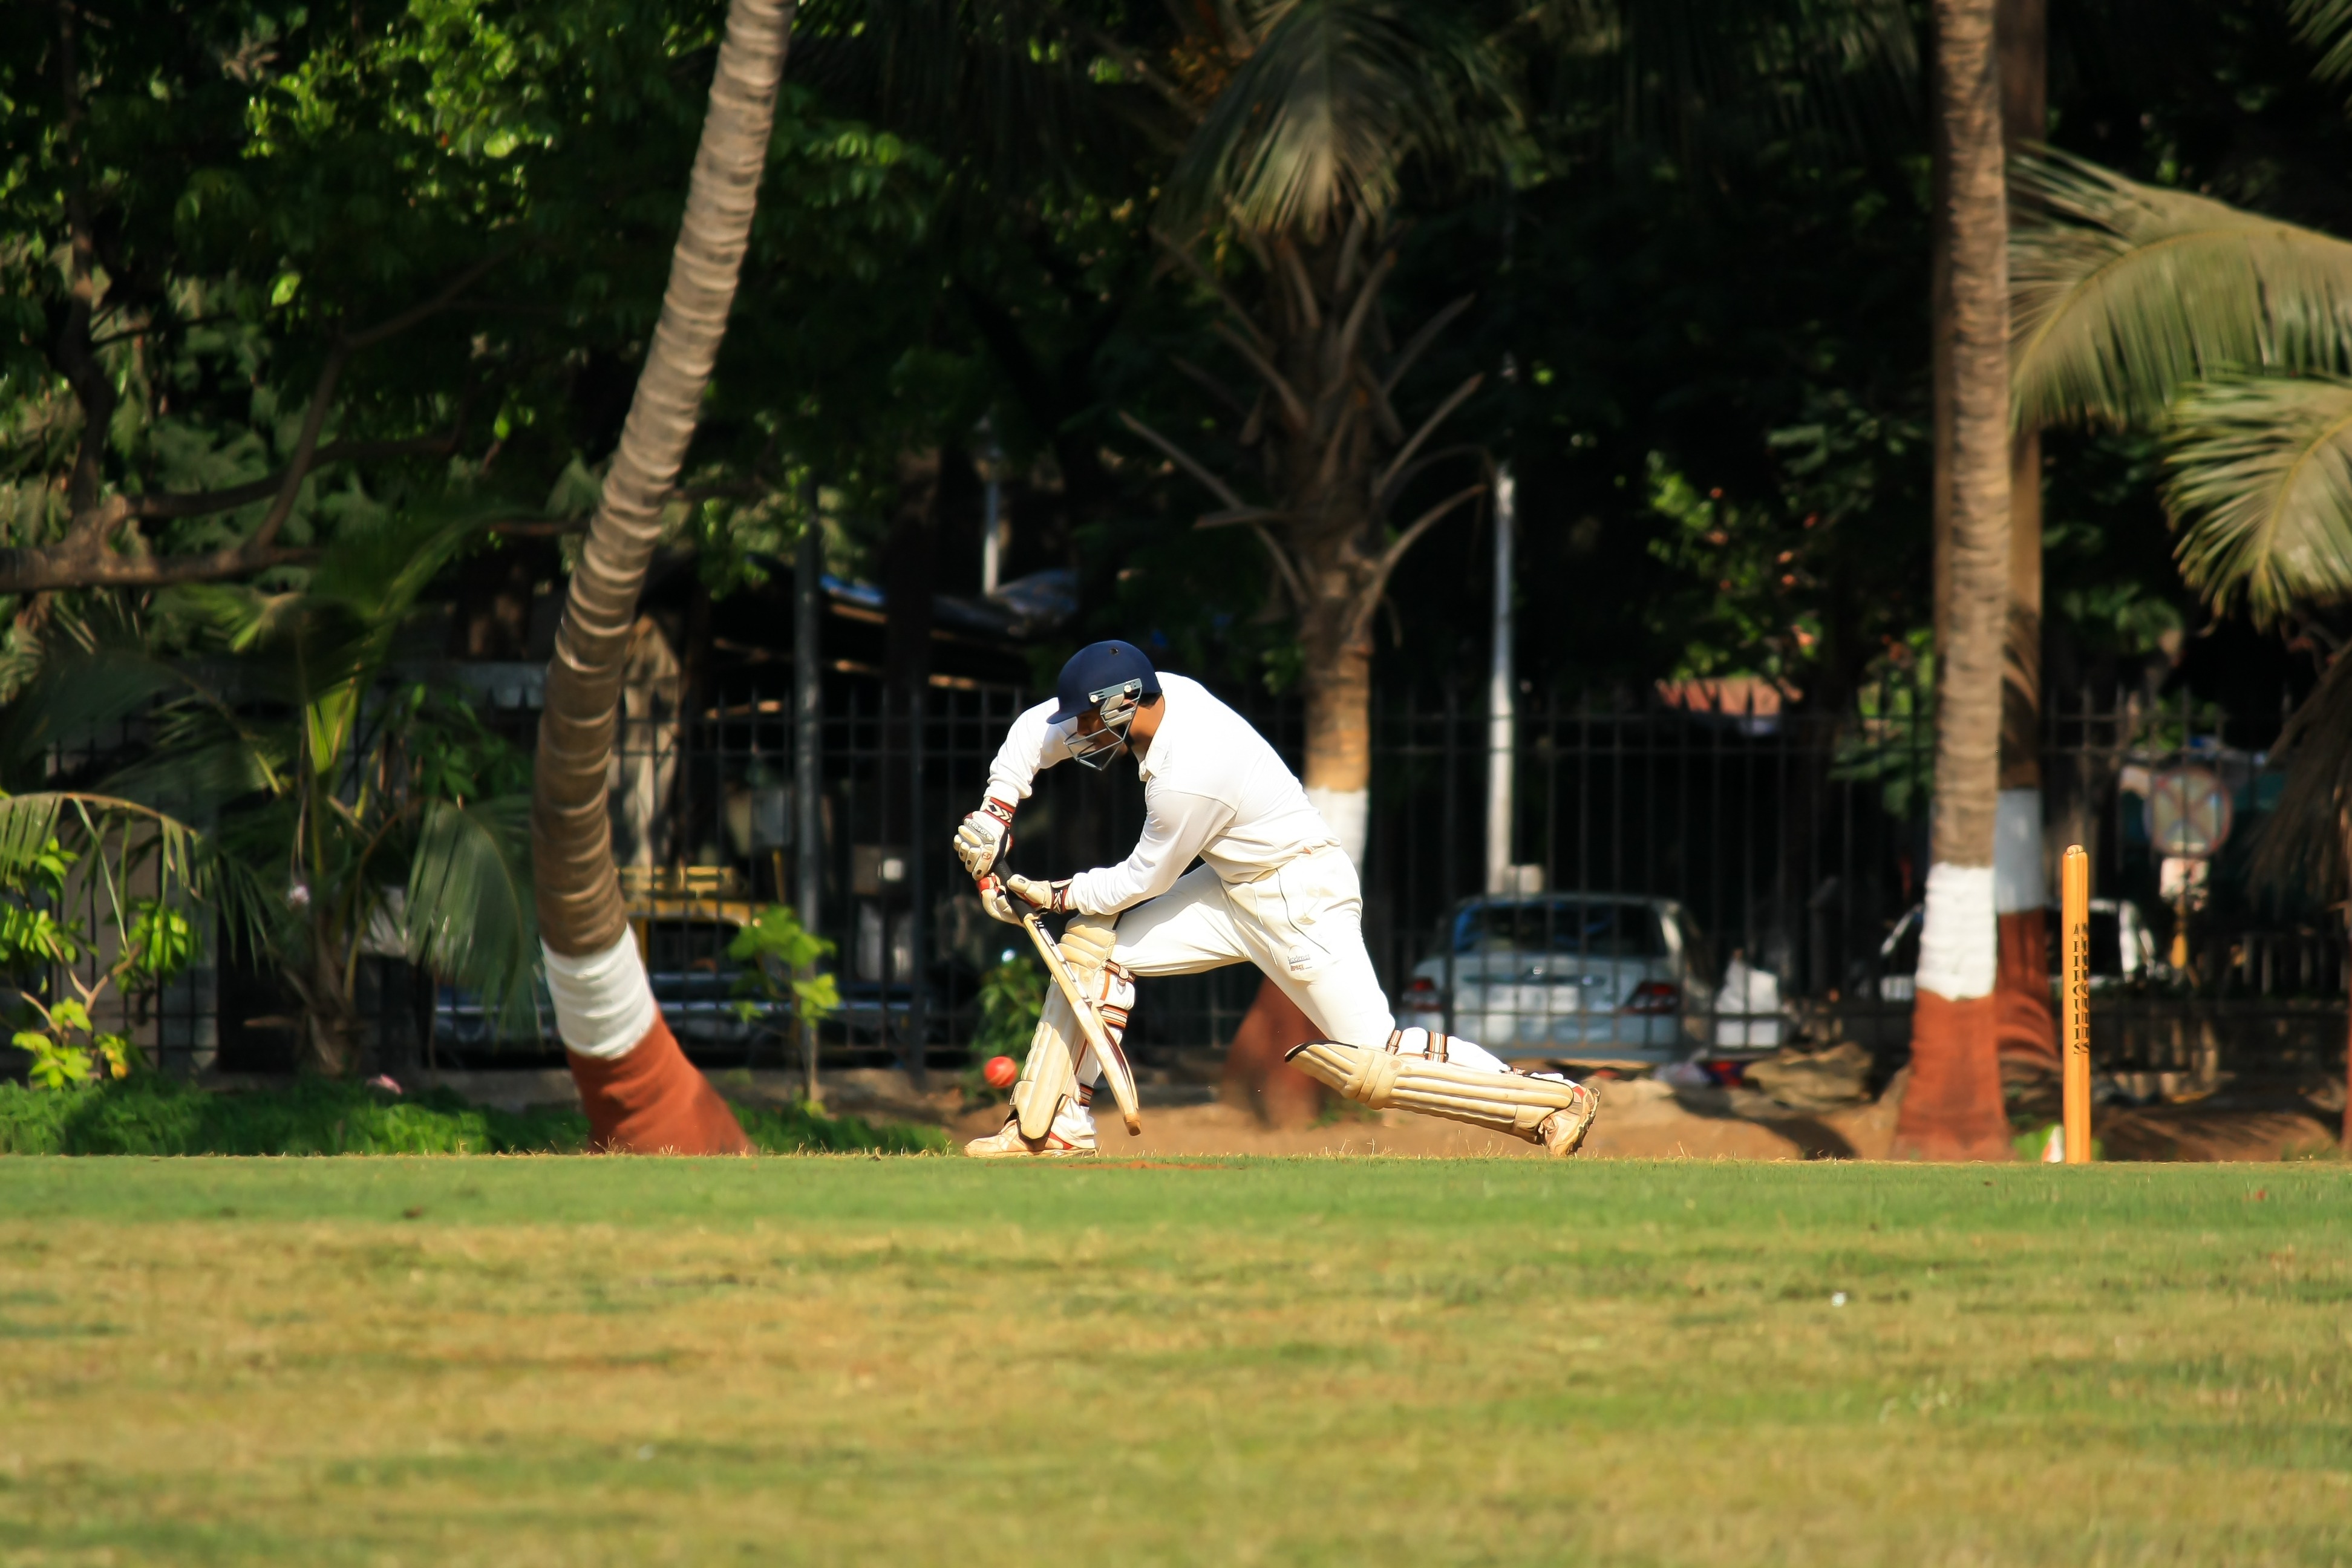
grass, outdoor, lawn, game, player, cricket, sports, stroke, batting, ball game, batsman, bat and ball games, cricketer